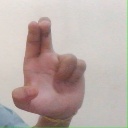
अक्षर: आ